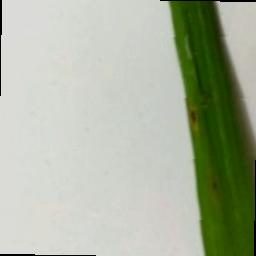
Label: Rice___Brown_Spot